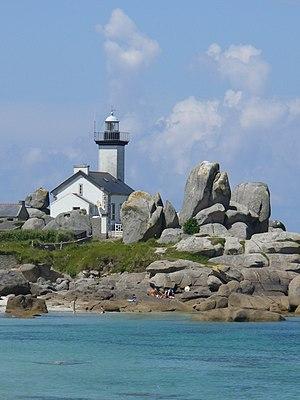
Brignogan-Plages [bʁiɲogɑ̃ plaʒ] est une ancienne commune du département du Finistère, dans la région Bretagne, en France.